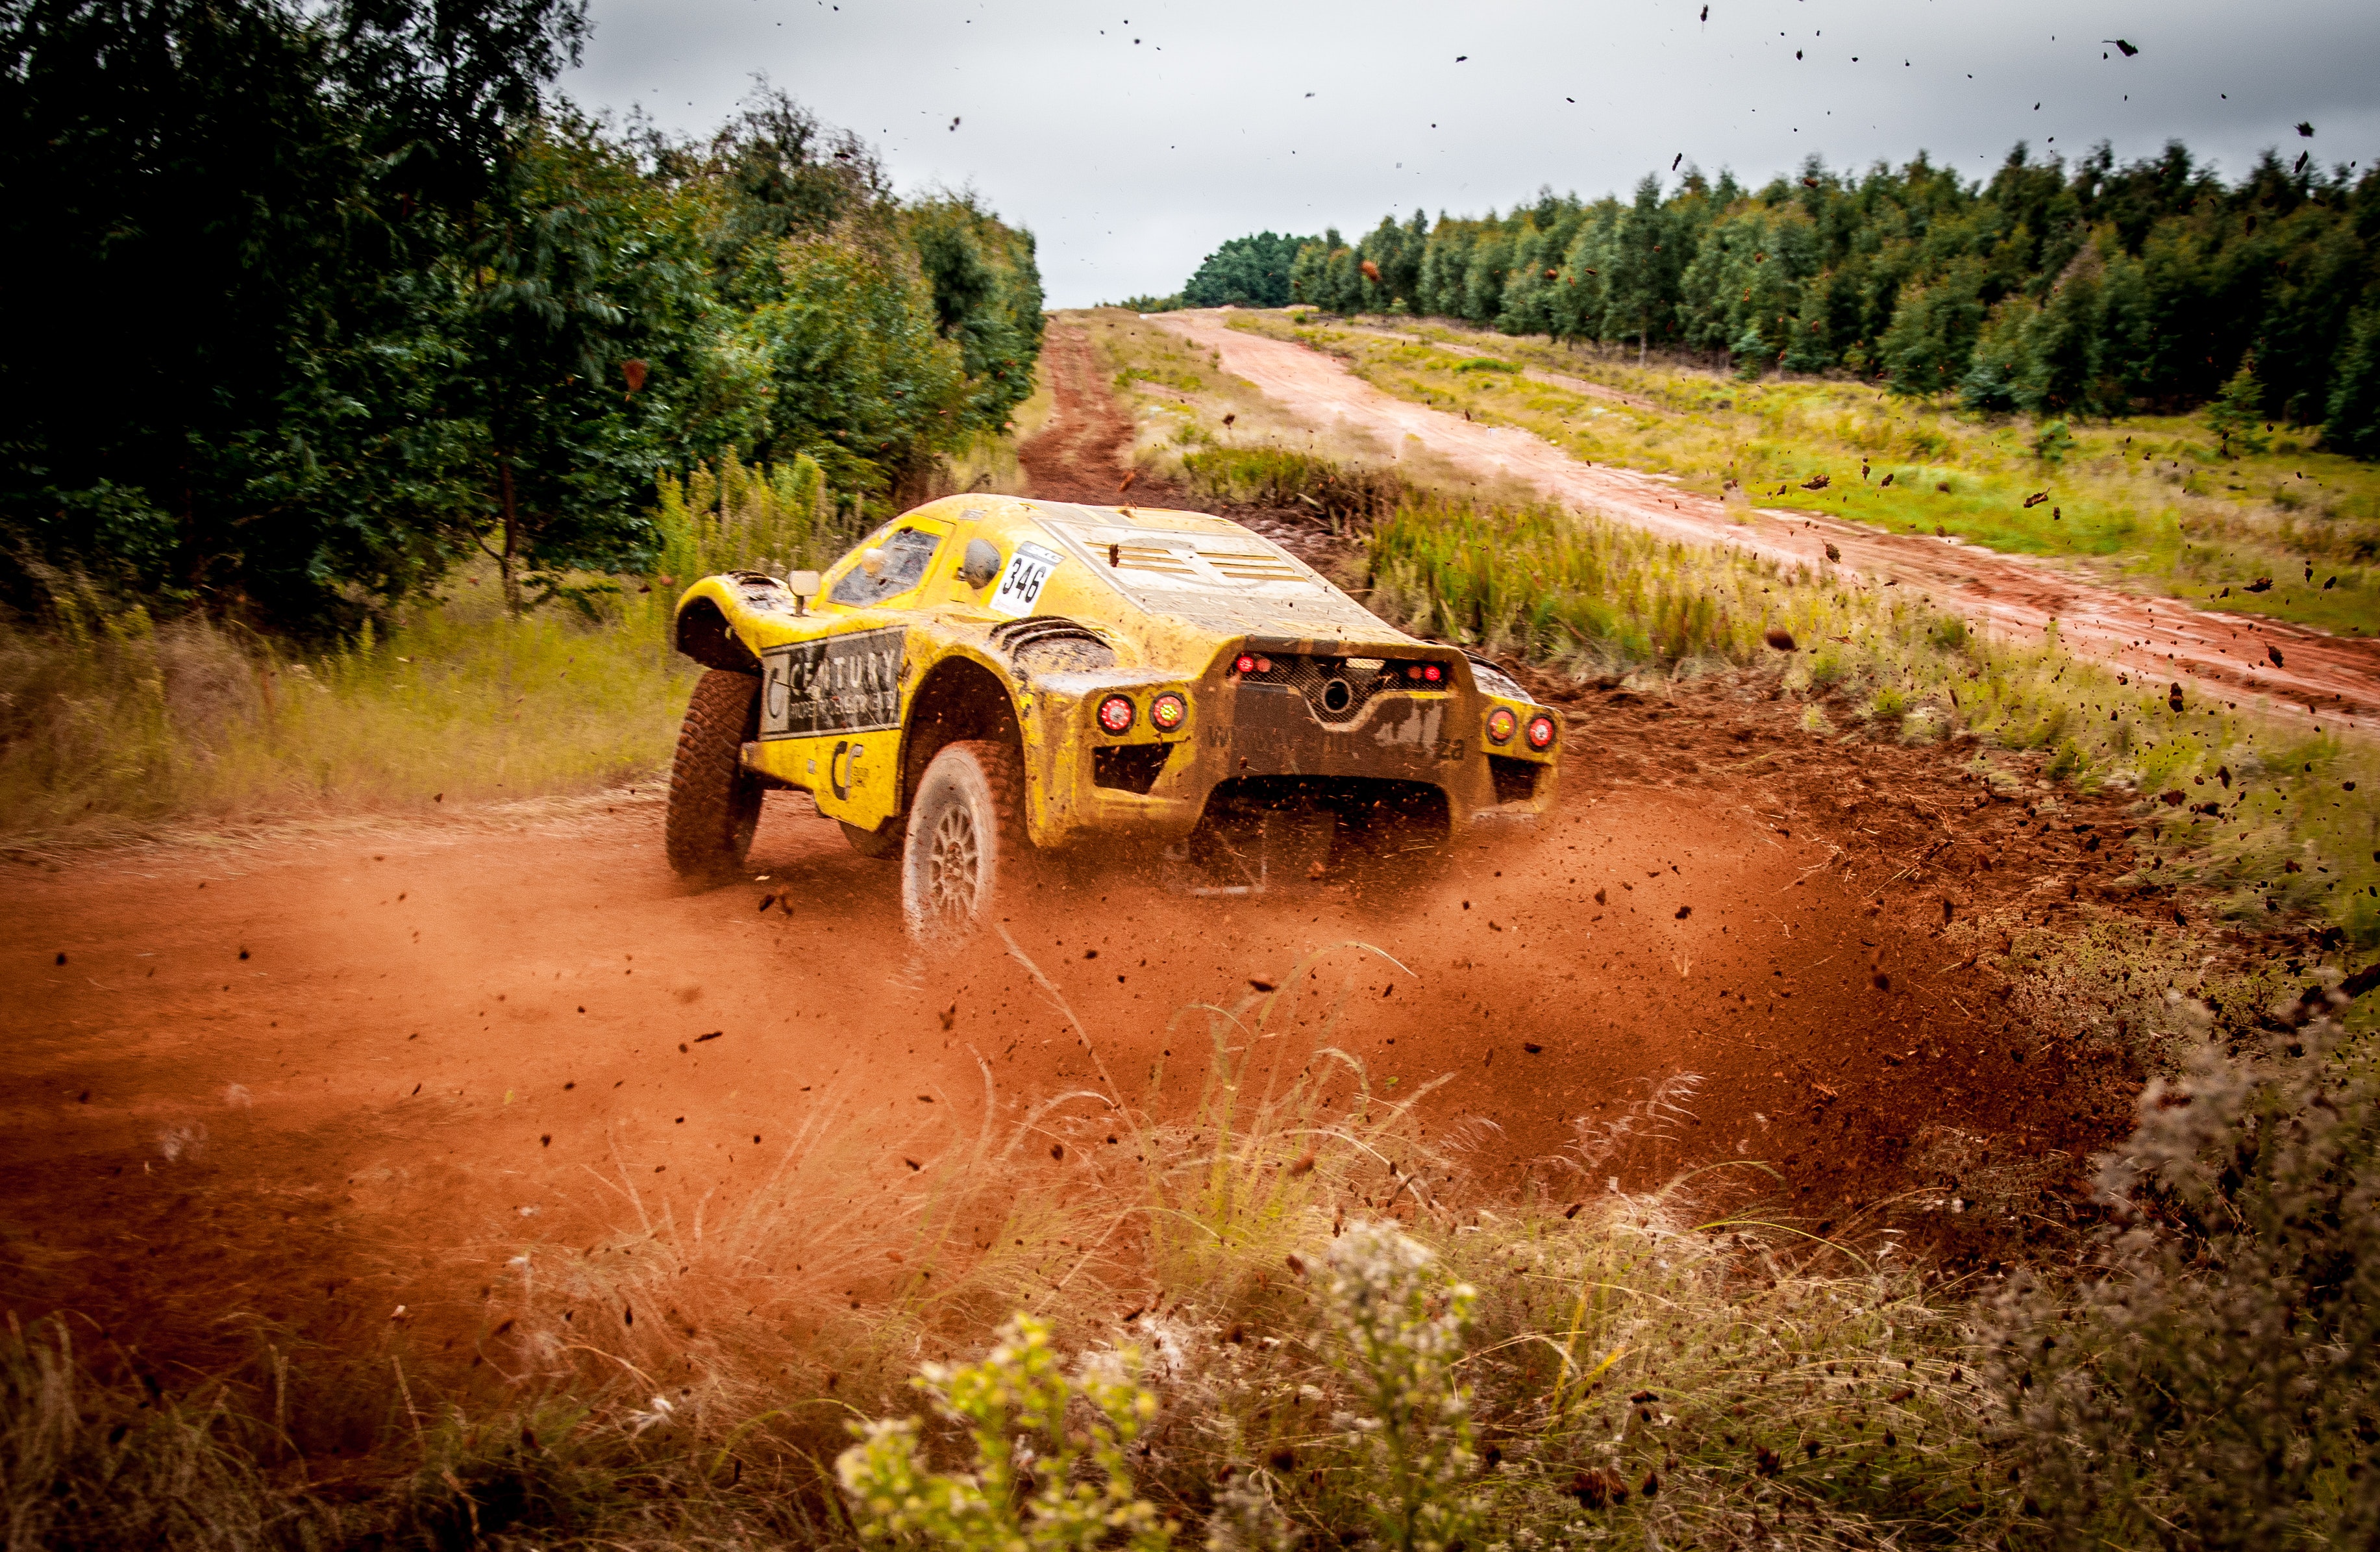
vehicle, off roading, off road racing, world rally championship, rallying, Regularity rally, motorsport, racing, car, rally raid, dirt road, off road vehicle, auto racing, world rally car, Folkrace, dust, dirt track racing, sports, race car, rallycross, plant community, automotive design, soil, road, autocross, stock car racing, plain, recreation, compact car, sports car, mud